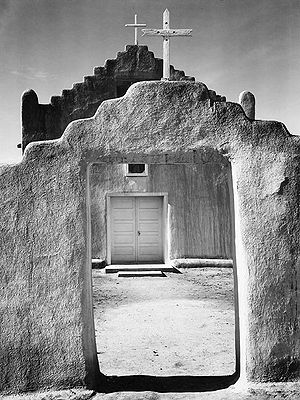
Ansel Adams
Kirken i Taos Pueblo, New Mexico (1929)
Ansel Easton Adams var en amerikansk fotograf, der især er kendt som den ene af personerne bag zonesystemet og for sine fremragende og meget gennemarbejdede naturfotos fra Sierra Nevada-bjergene i det vestlige USA.